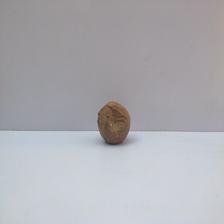
Size: Spoiled